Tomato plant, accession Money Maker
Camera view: horizontal (90 deg, fisheye); turntable rotation: 90 degrees
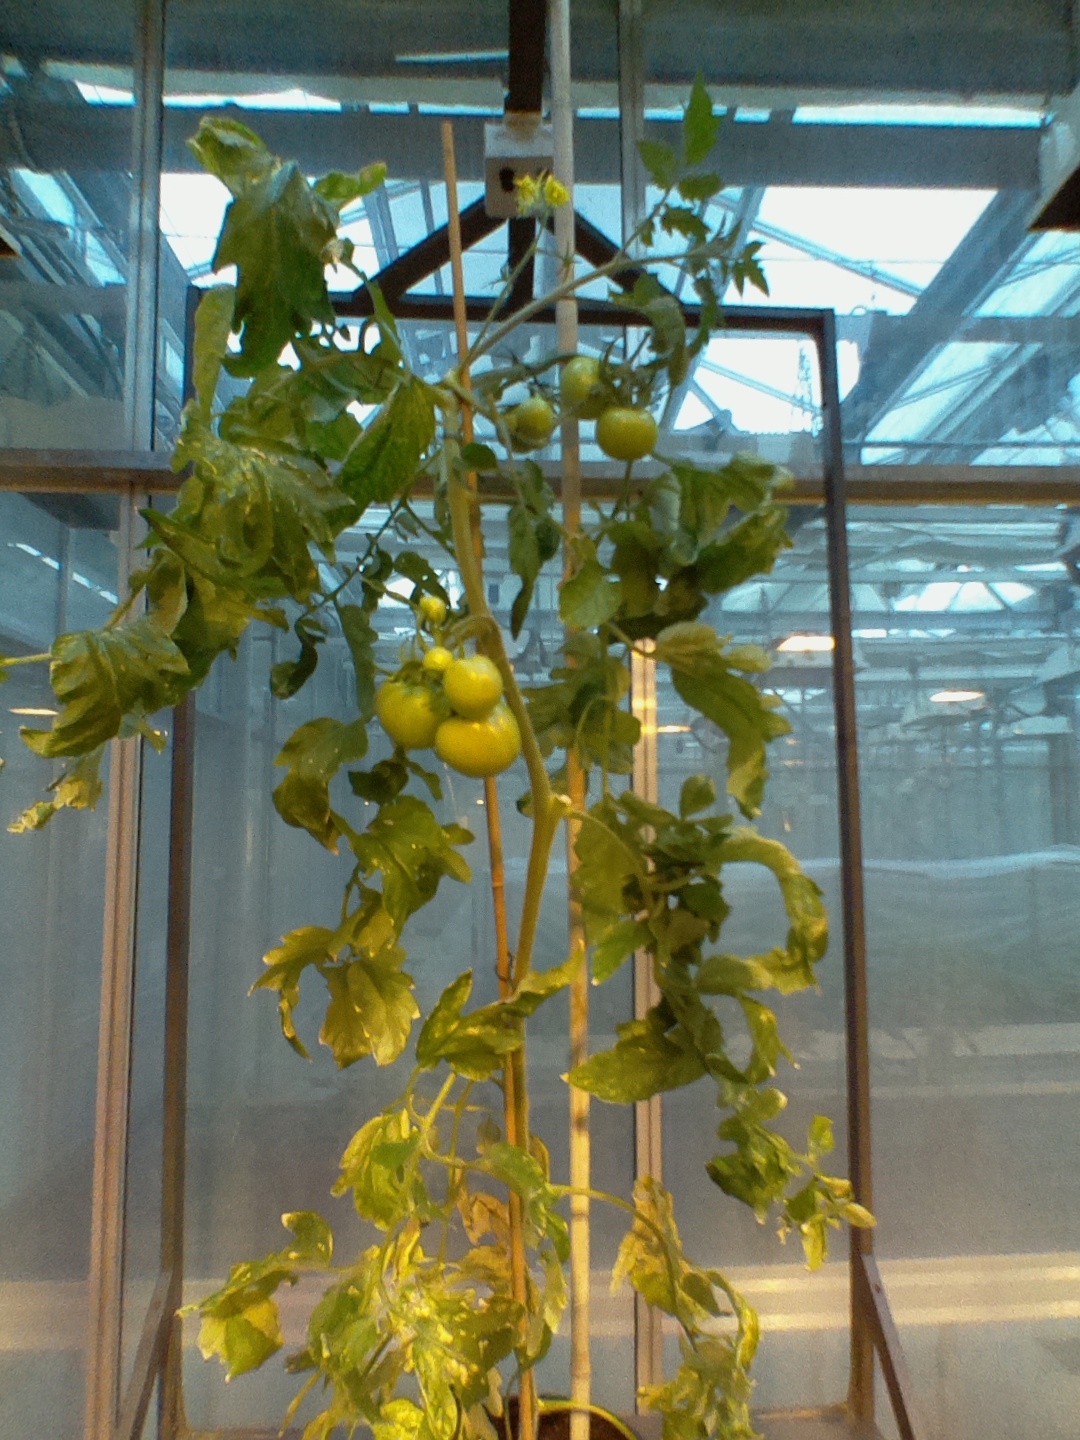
BBCH growth stage 79: 90% -100% of final fruit size